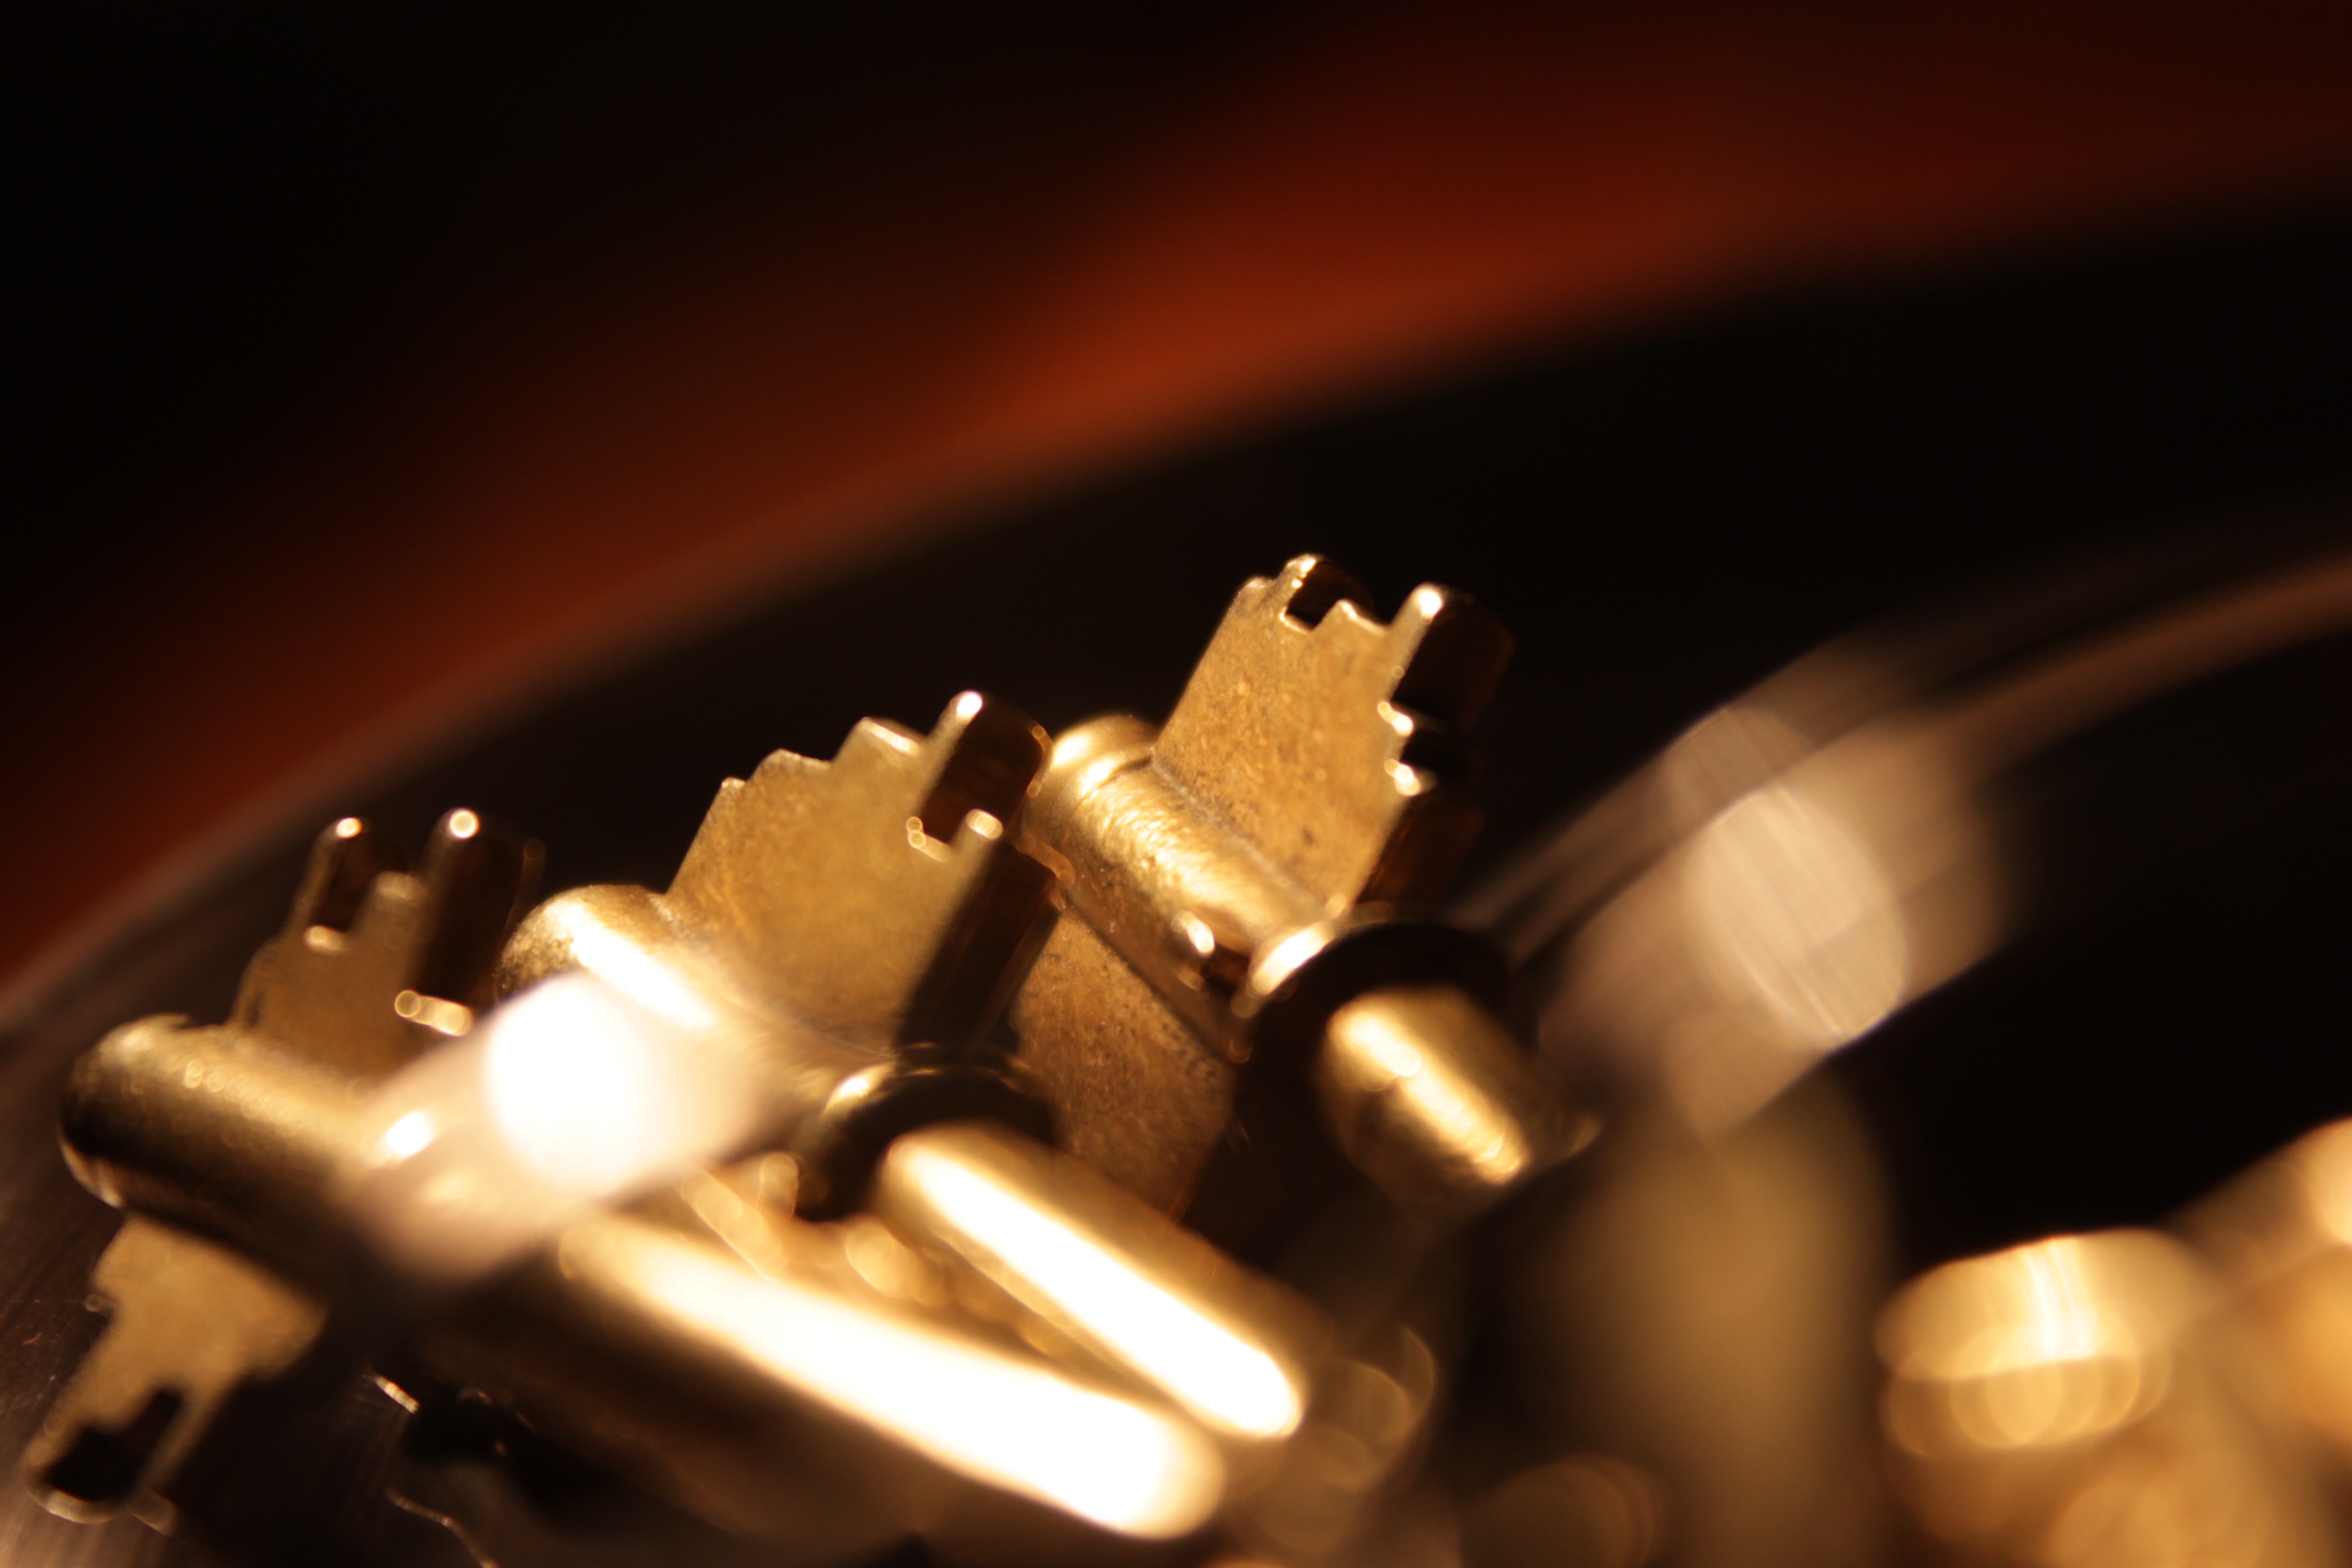
silhouette, light, photography, steel, metal, darkness, close up, keys, lock, macro photography, gun accessory